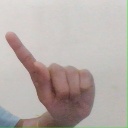
अक्षर: ए